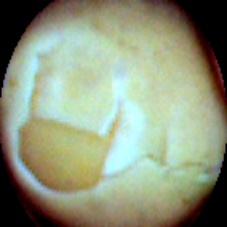
Label: Skin-damaged